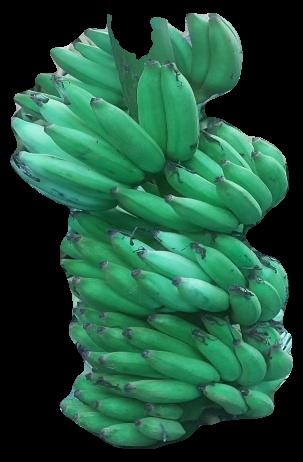
Variety: elakki-bale
Grade: grade1